Elliot Danforth

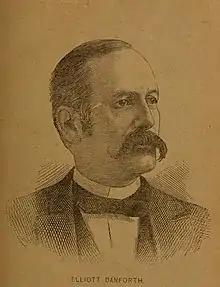

He was born on March 6, 1850, in Middleburgh, Schoharie County, New York, the son of Peter S. Danforth, a justice of the New York Supreme Court. He studied law with his father and was admitted to the bar in 1872. On December 17, 1874, he married Ida Prince, and they had a son, Edward Danforth, and a daughter. In 1878, he removed to Bainbridge, N.Y., where his father-in-law was President of the First National Bank. There, Danforth practiced law in partnership with George H. Winsor, and was President of the Corporation of Bainbridge.